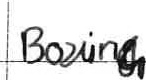
Label: boxing